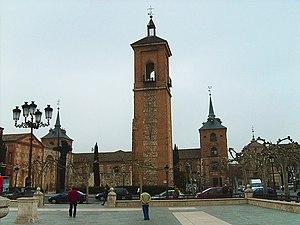
Miguel de Cervantes francisé en Miguel de Cervantès, né le 29 septembre 1547 à Alcalá de Henares et enterré le 23 avril 1616 à Madrid, est un romancier, poète et dramaturge espagnol. Il est célèbre pour son roman L’Ingénieux Hidalgo Don Quichotte de la Manche, publié en 1605 et reconnu comme le premier roman moderne.